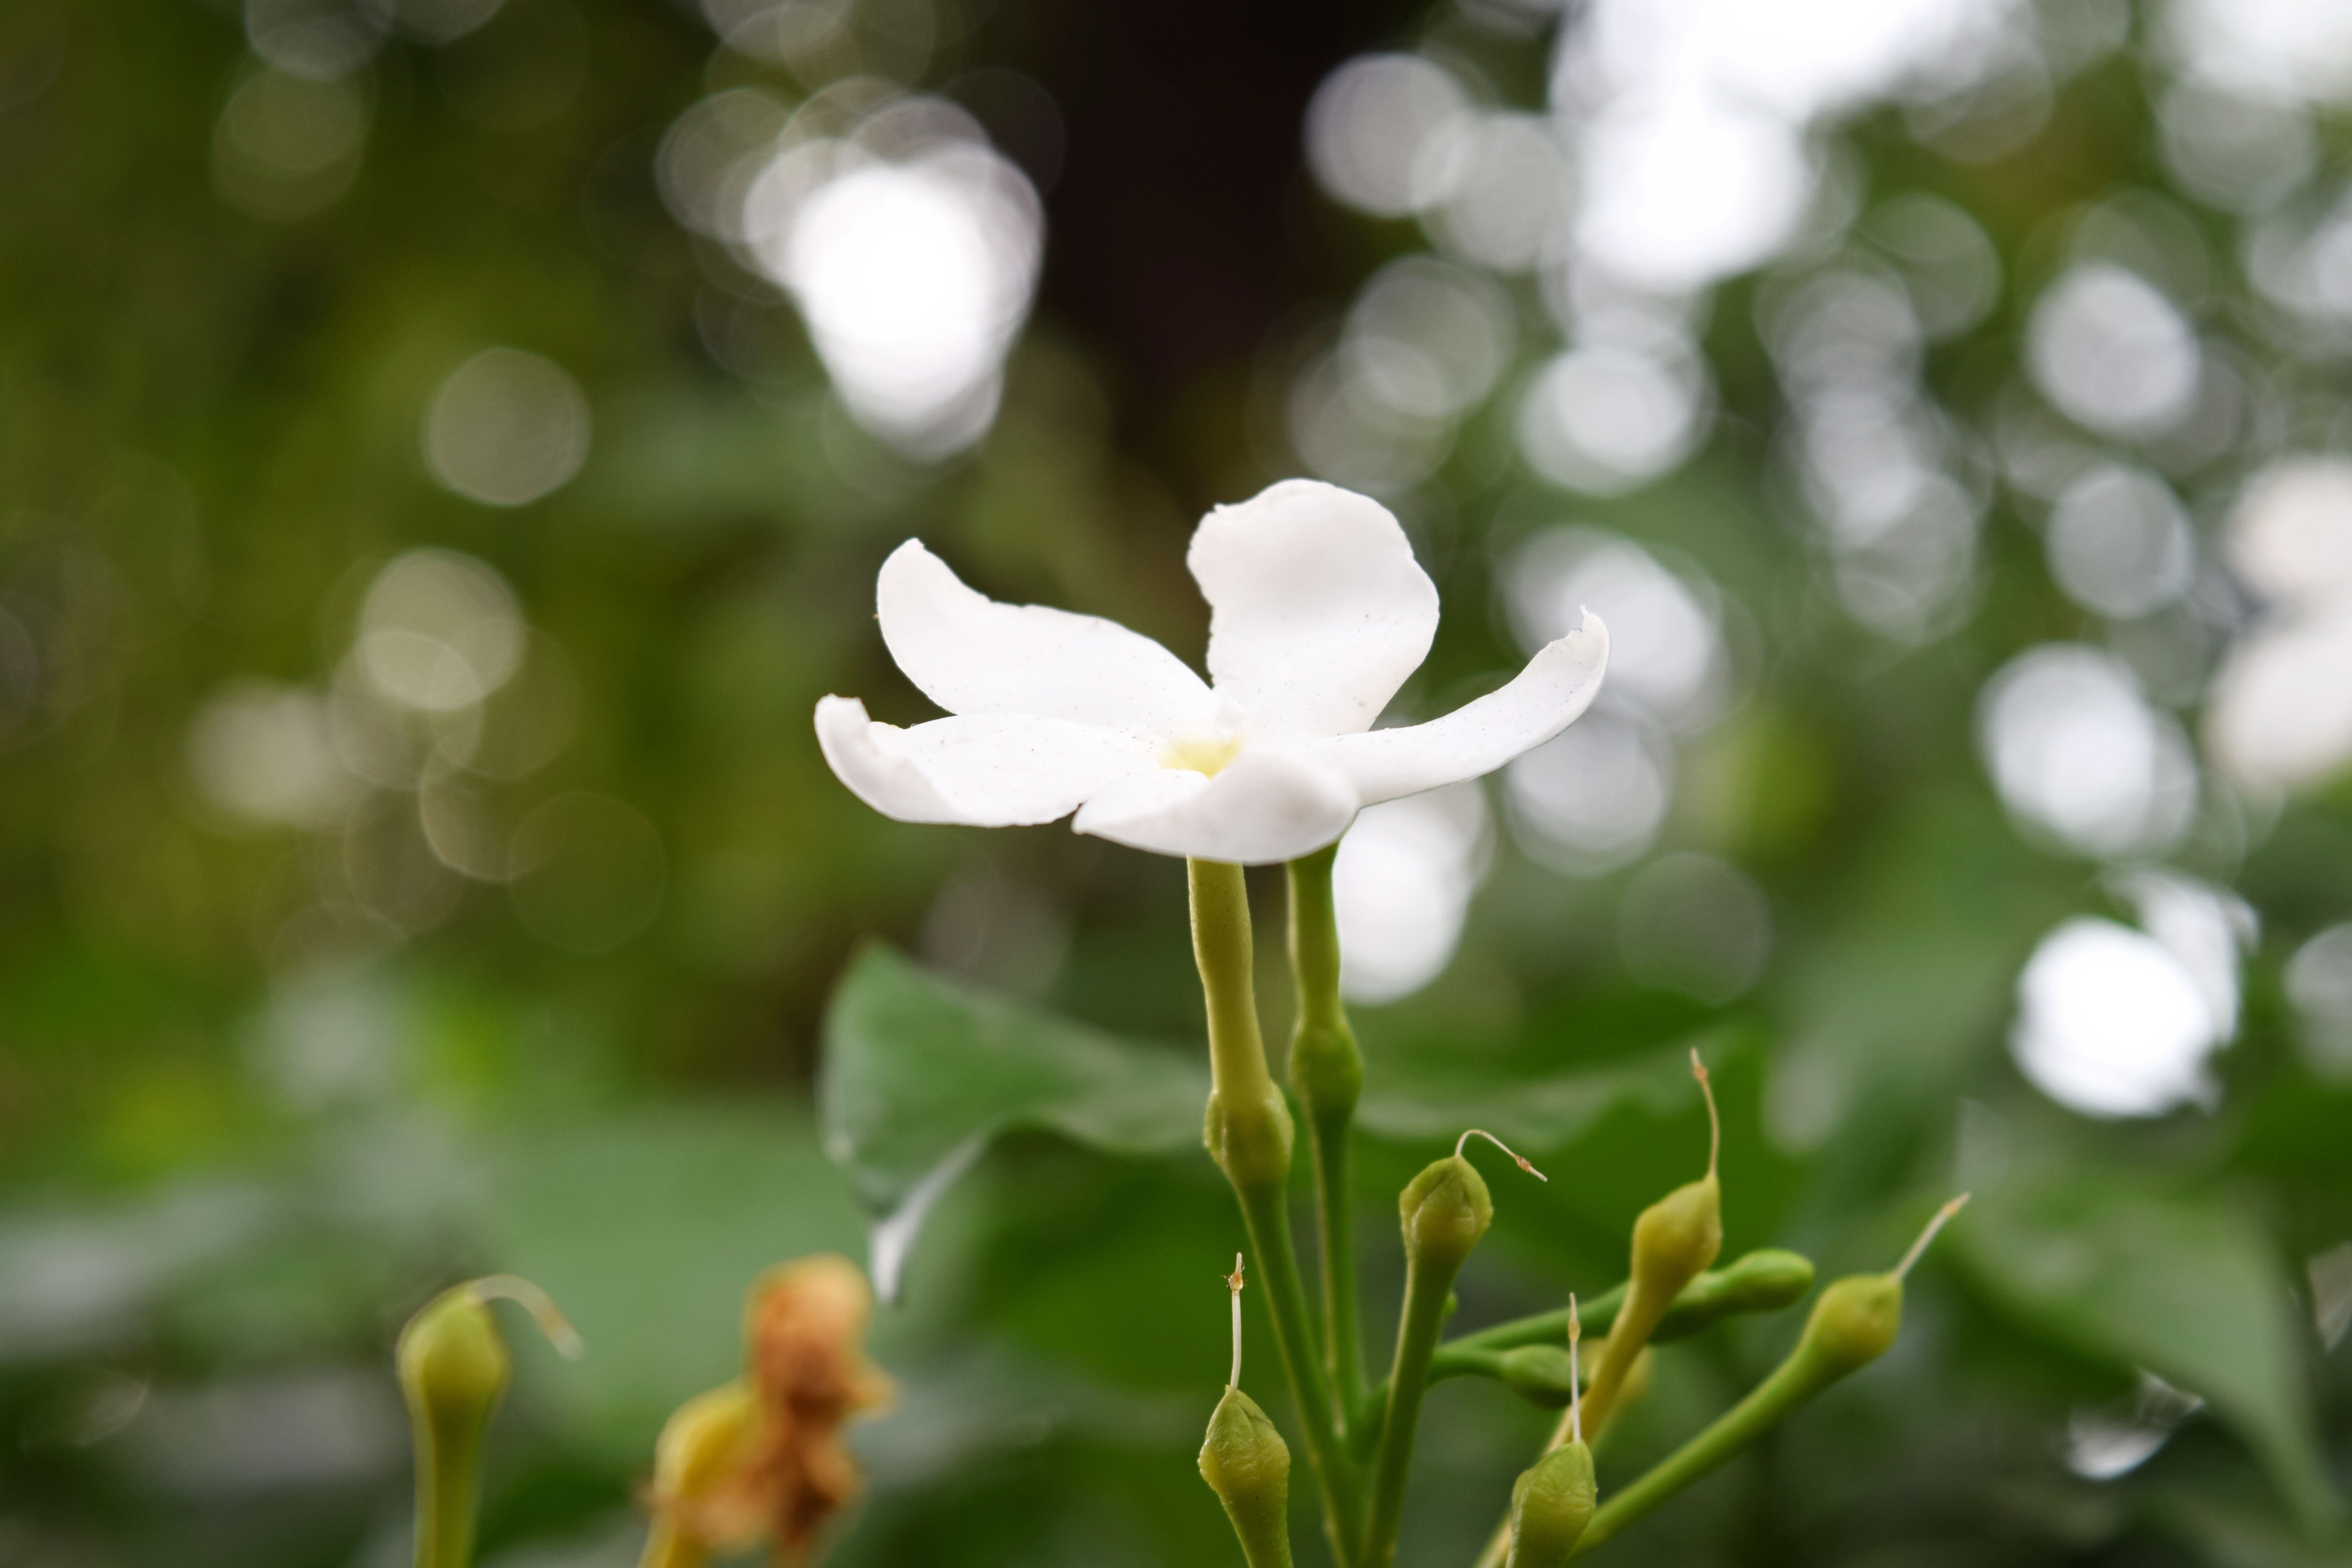
nature, blossom, plant, sunlight, flower, petal, green, botany, flora, wildflower, shrub, macro photography, jasmine, flowering plant, land plant